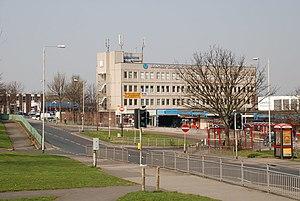
Bramley est une banlieue de Leeds, au Royaume-Uni. Il y a un centre commercial avec une gare routière adjacente. Le quartier possède une gare sur la ligne entre Leeds et Bradford Interchange. Le Canal Leeds-Liverpool passe au nord du quartier.